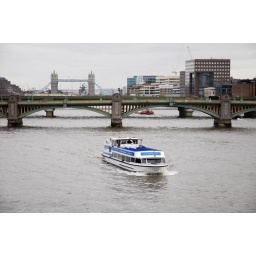
Pleasure boat travelling up the river Thames in London. Tower Bridge is in the background.